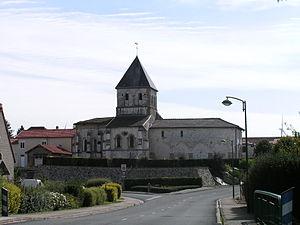
Église Notre-Dame de Dampierre-sur-Moivre (Classé) This building is indexed in the Base Mérimée, a database of architectural heritage maintained by the French Ministry of Culture,
Dampierre-sur-Moivre est une commune française, située dans le département de la Marne en région Grand Est.
Cet article recense les monuments historiques de la Marne, en France.